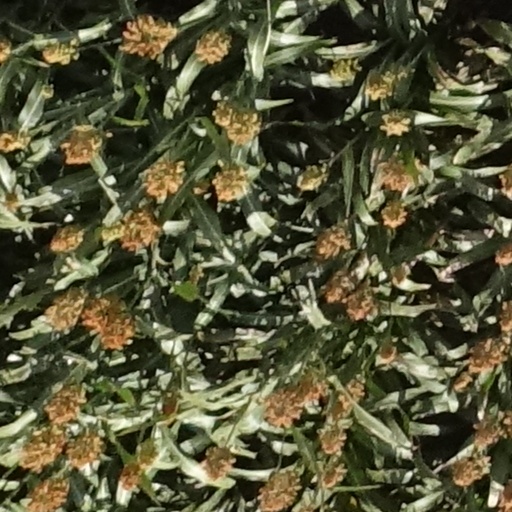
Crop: sorghum